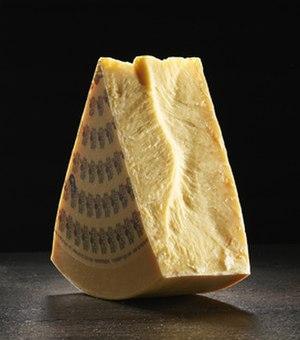
La Suisse possède une tradition fromagère forte et ancestrale. Le relief accidenté du pays rend impropres à la culture environ 80 % des terres agricoles, elles sont donc principalement exploitées pour l'élevage bovin et ovin. Ce mode d'exploitation a forgé une grande partie du paysage suisse, dans les Alpes, le Jura ou sur le plateau suisse. De nos jours, les fromageries et les alpages de Suisse produisent près de 800 variétés de fromages sans compter les fromages frais.
Le sbrinz est un fromage suisse corsé à pâte dure au lait cru de vache, originaire de Suisse centrale et fort d’une tradition séculaire. Il bénéficie d'une appellation d'origine protégée depuis le 24 avril 2002.